Anatolian crested newt

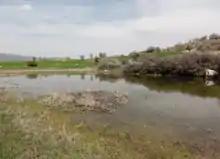
Breeding pond at the type locality near Gölköy.

Like other "Triturus" species, the Anatolian crested newt initially develops in the water, but spends most of the year in shady habitats on land as an adult. It returns to breeding ponds every year, where males develop a conspicuous dorsal crests and court the females. Eggs are folded in leaves of water plants.